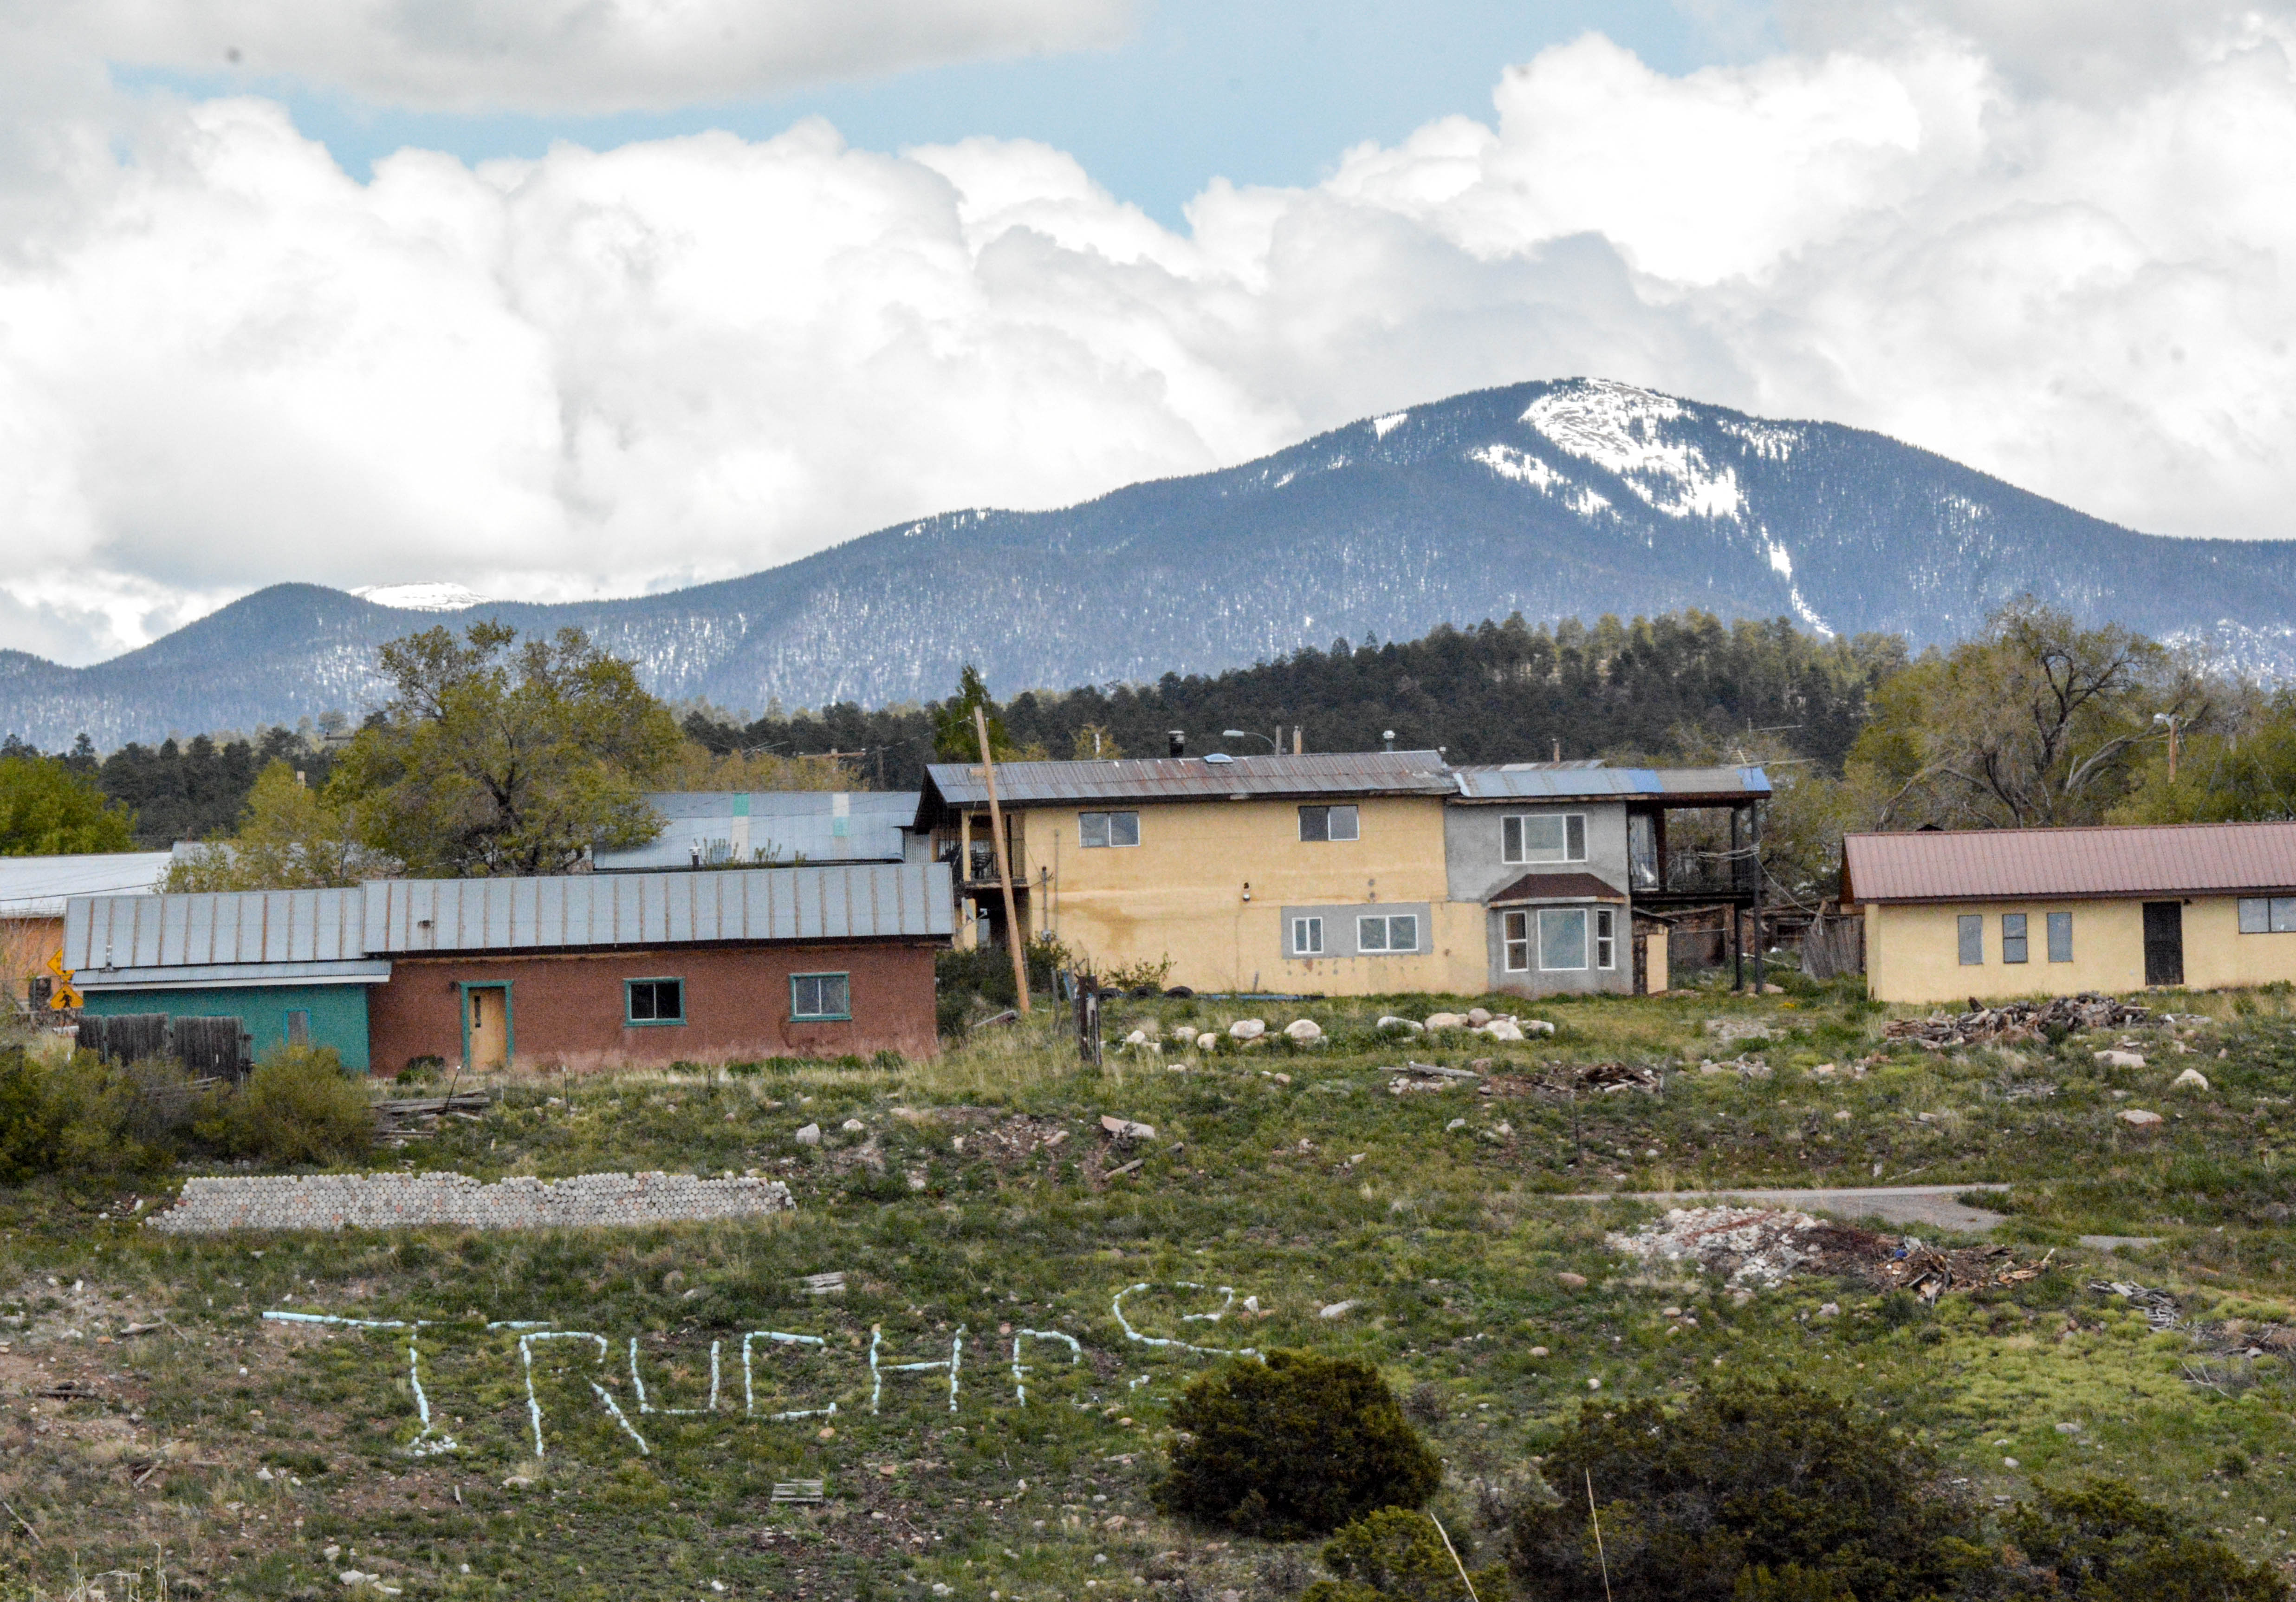
landscape, mountain, farm, mountain range, hut, village, cottage, ranch, property, highland, alps, estate, santafe, truchas, northernnewmexico, pueblosantafe, rural area, mountainous landforms